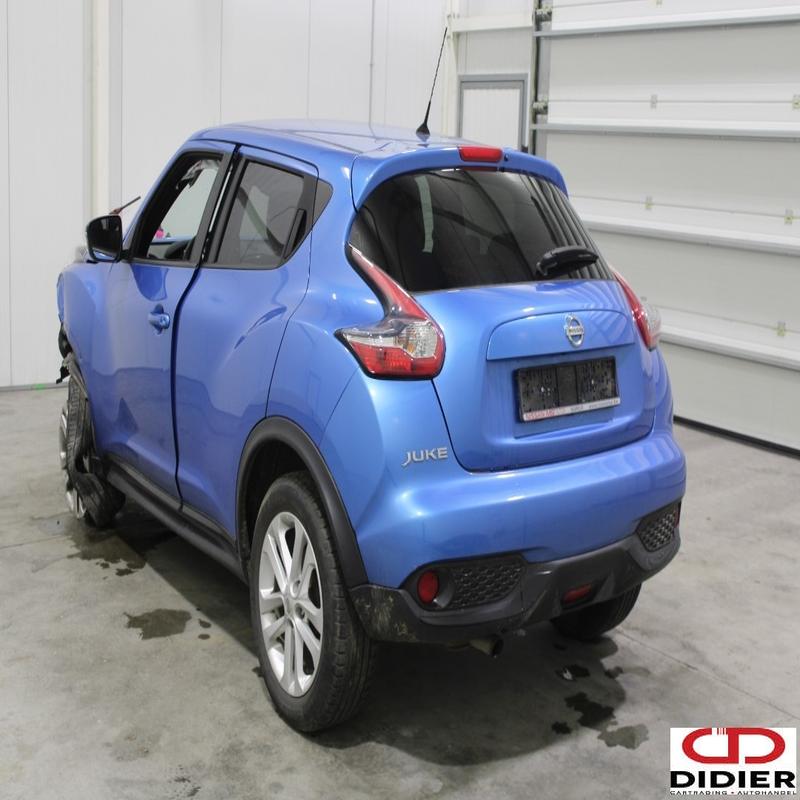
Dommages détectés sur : aile avant gauche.
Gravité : mineur